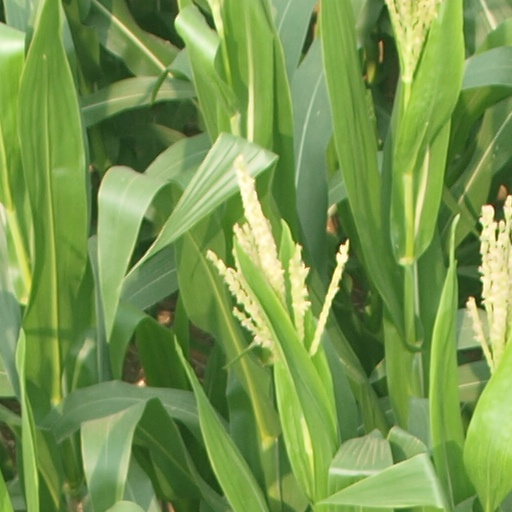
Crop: maize; corn